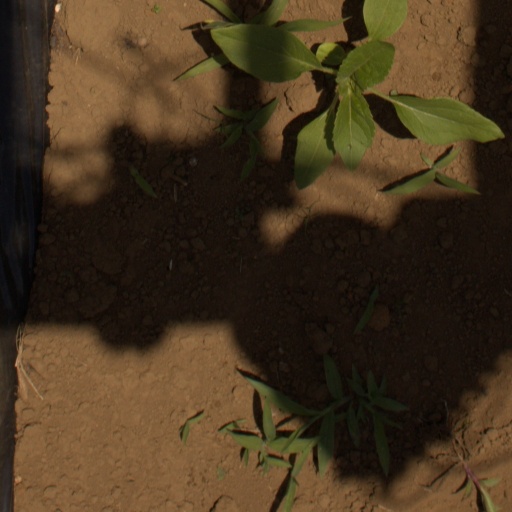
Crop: Jerusalem artichoke